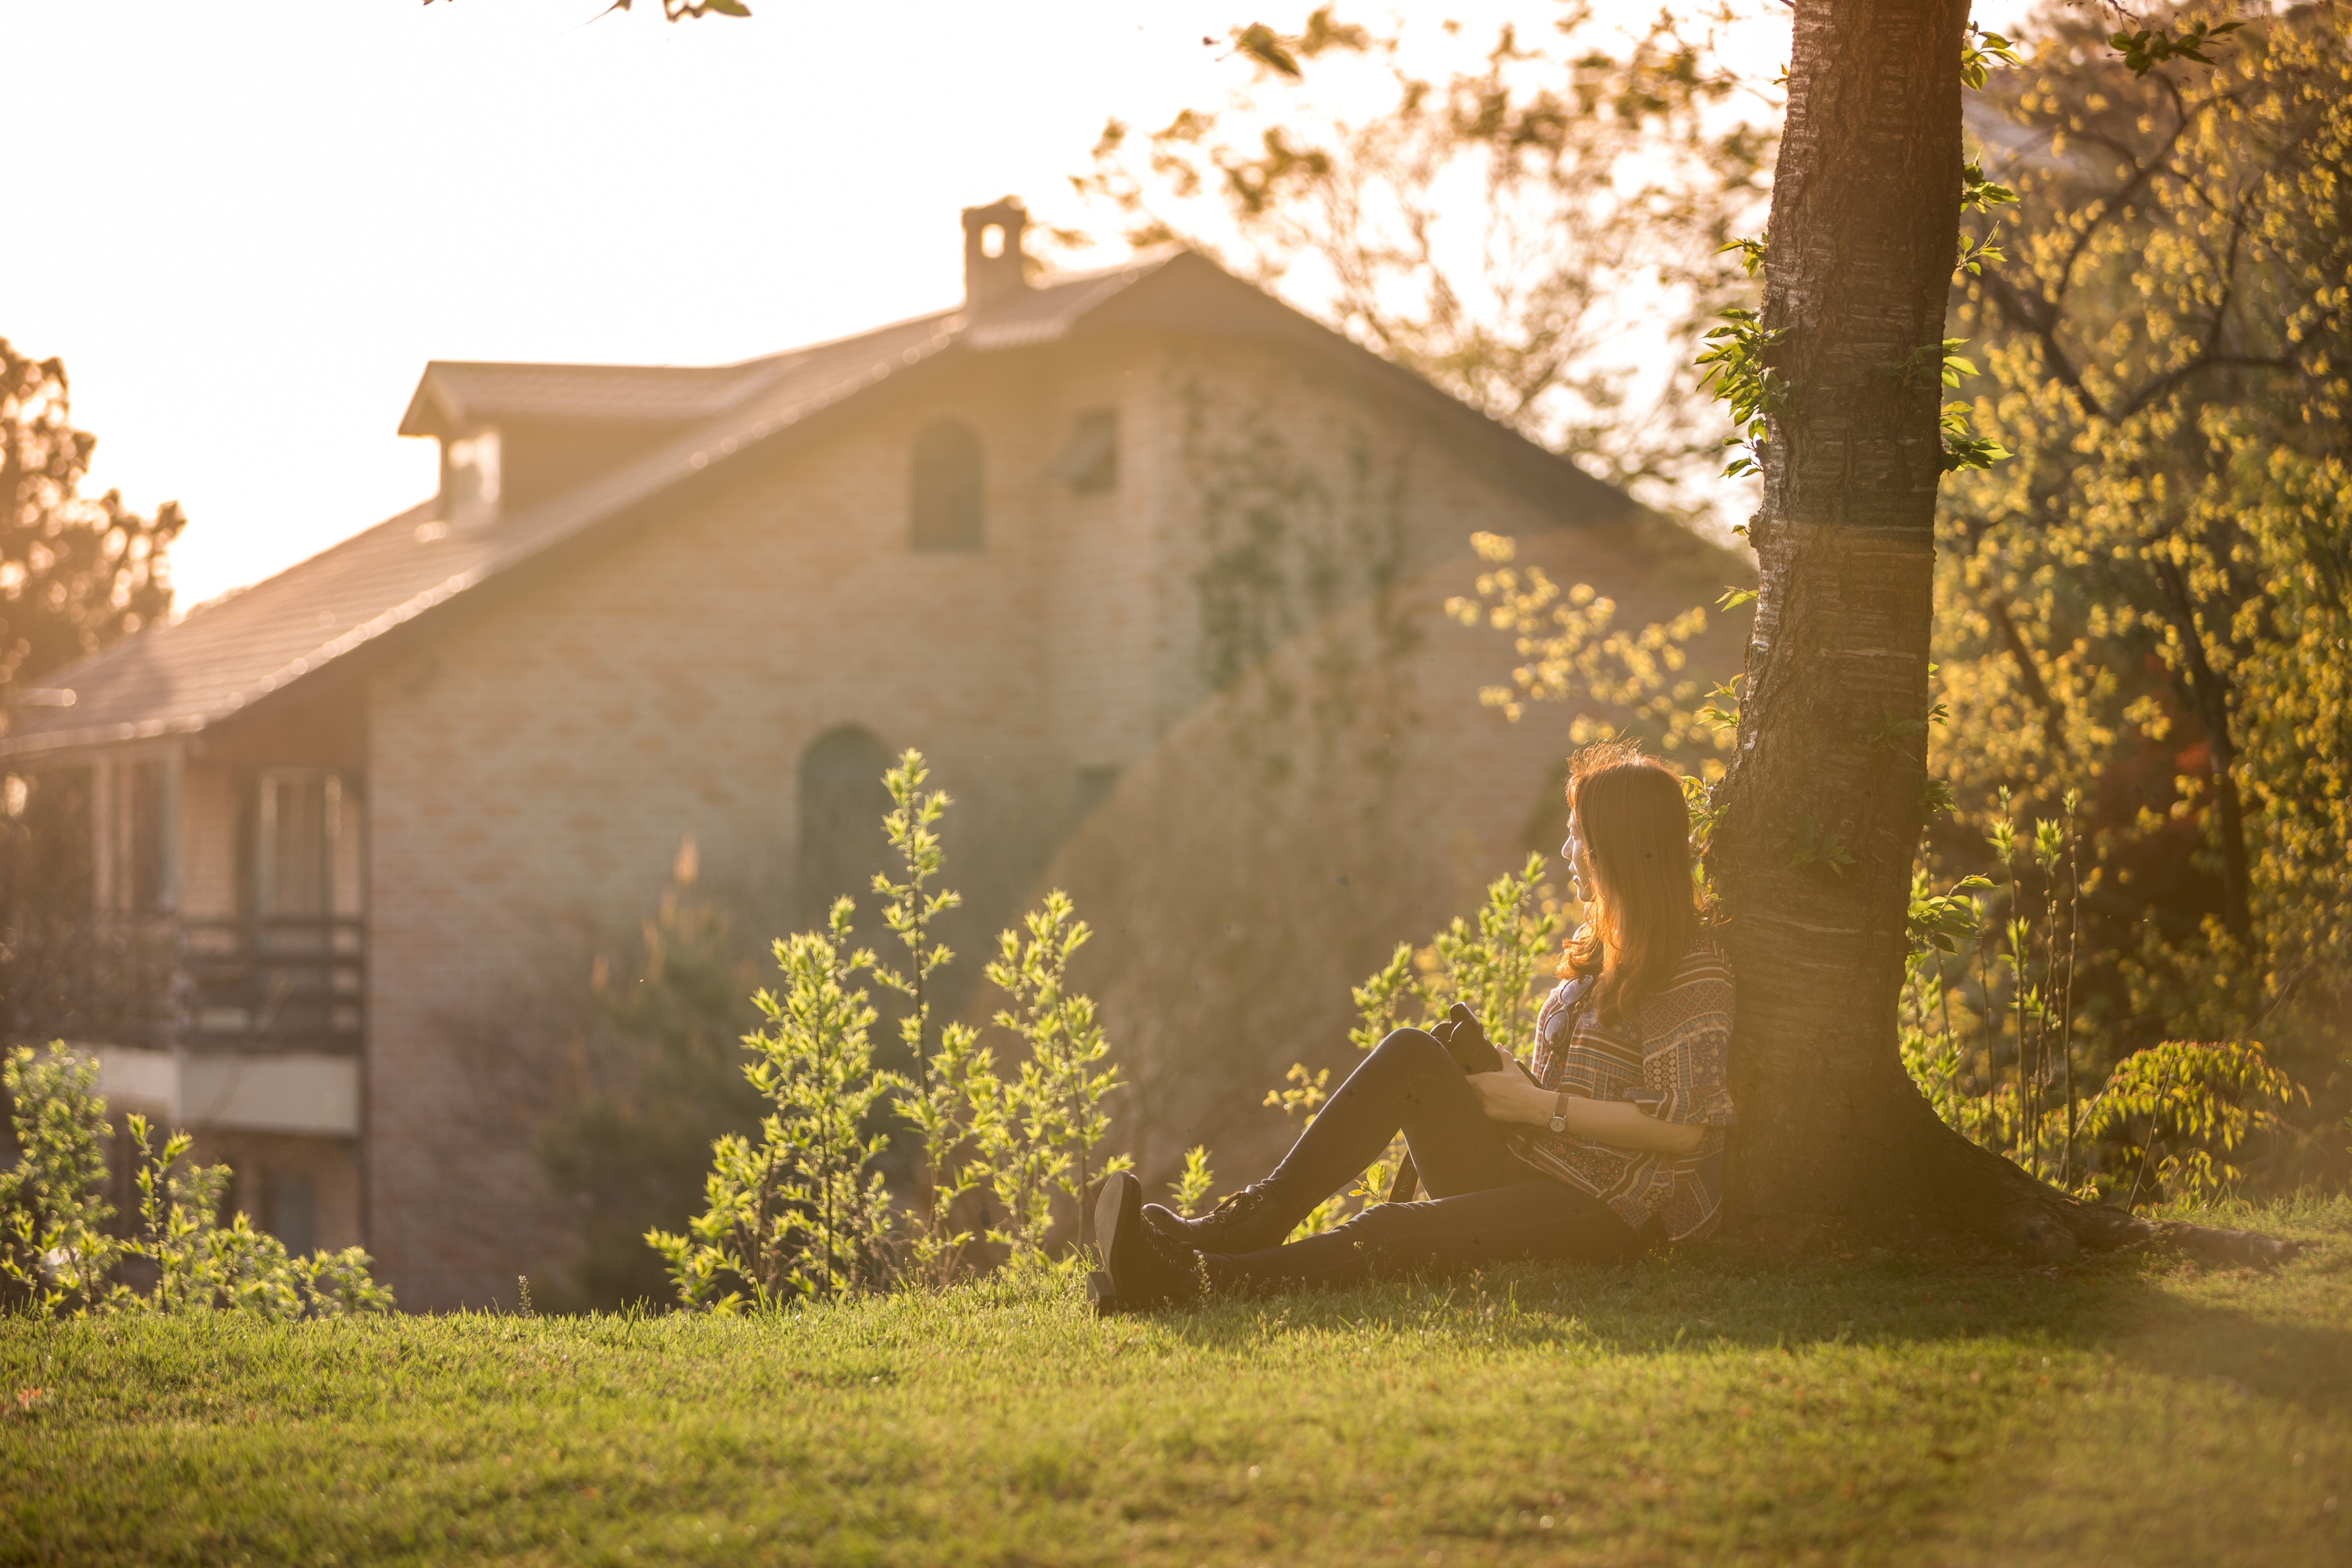
tree, grass, people, lawn, house, sunlight, flower, home, autumn, backlight, estate, women s, green trees